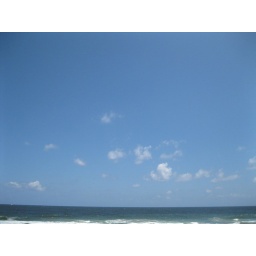
blue sky in alexandria, egypt. (mediterranean sea) rome, italy 2230km ahead